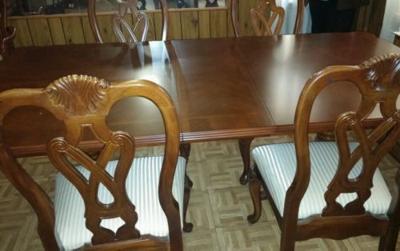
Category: table